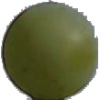
Label: Grape White 4